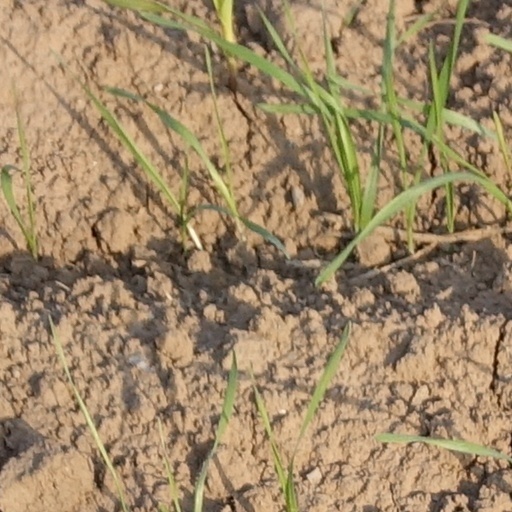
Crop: wheat